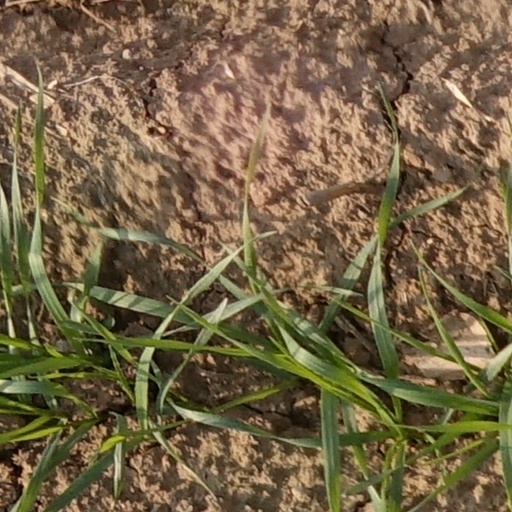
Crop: wheat